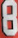
Number: 8